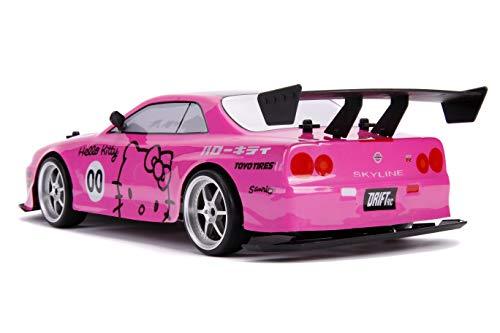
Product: Jada Toys Hello Kitty Nissan Skyline GT-R (Bnr34) Drift Power Slide Elite R/C, USB Charging, with 4 Extra Tires
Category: Toys & Games | Kids' Electronics
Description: Extra set of tires with easy mount design.
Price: $16.25
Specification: ProductDimensions:18x7x6inches|ItemWeight:3.8pounds|ShippingWeight:3.8pounds(Viewshippingratesandpolicies)|ASIN:B07WYL1N1Z|Itemmodelnumber:31432|Manufacturerrecommendedage:8yearsandup|Batteries:2AAbatteriesrequired.(included)